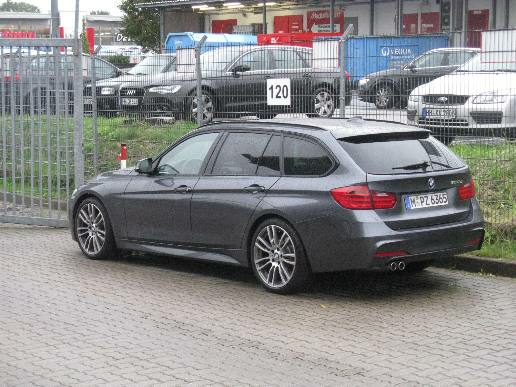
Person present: No